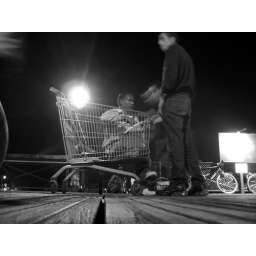
street vendor on bridge over Seine